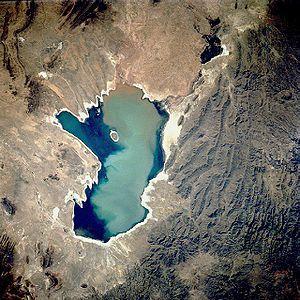
La cordillère Azanaques est un segment de la cordillère Centrale, elle-même une subdivision de la cordillère des Andes dans sa partie bolivienne.